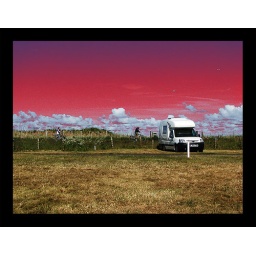
Cycling under a red sky